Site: brandenburg
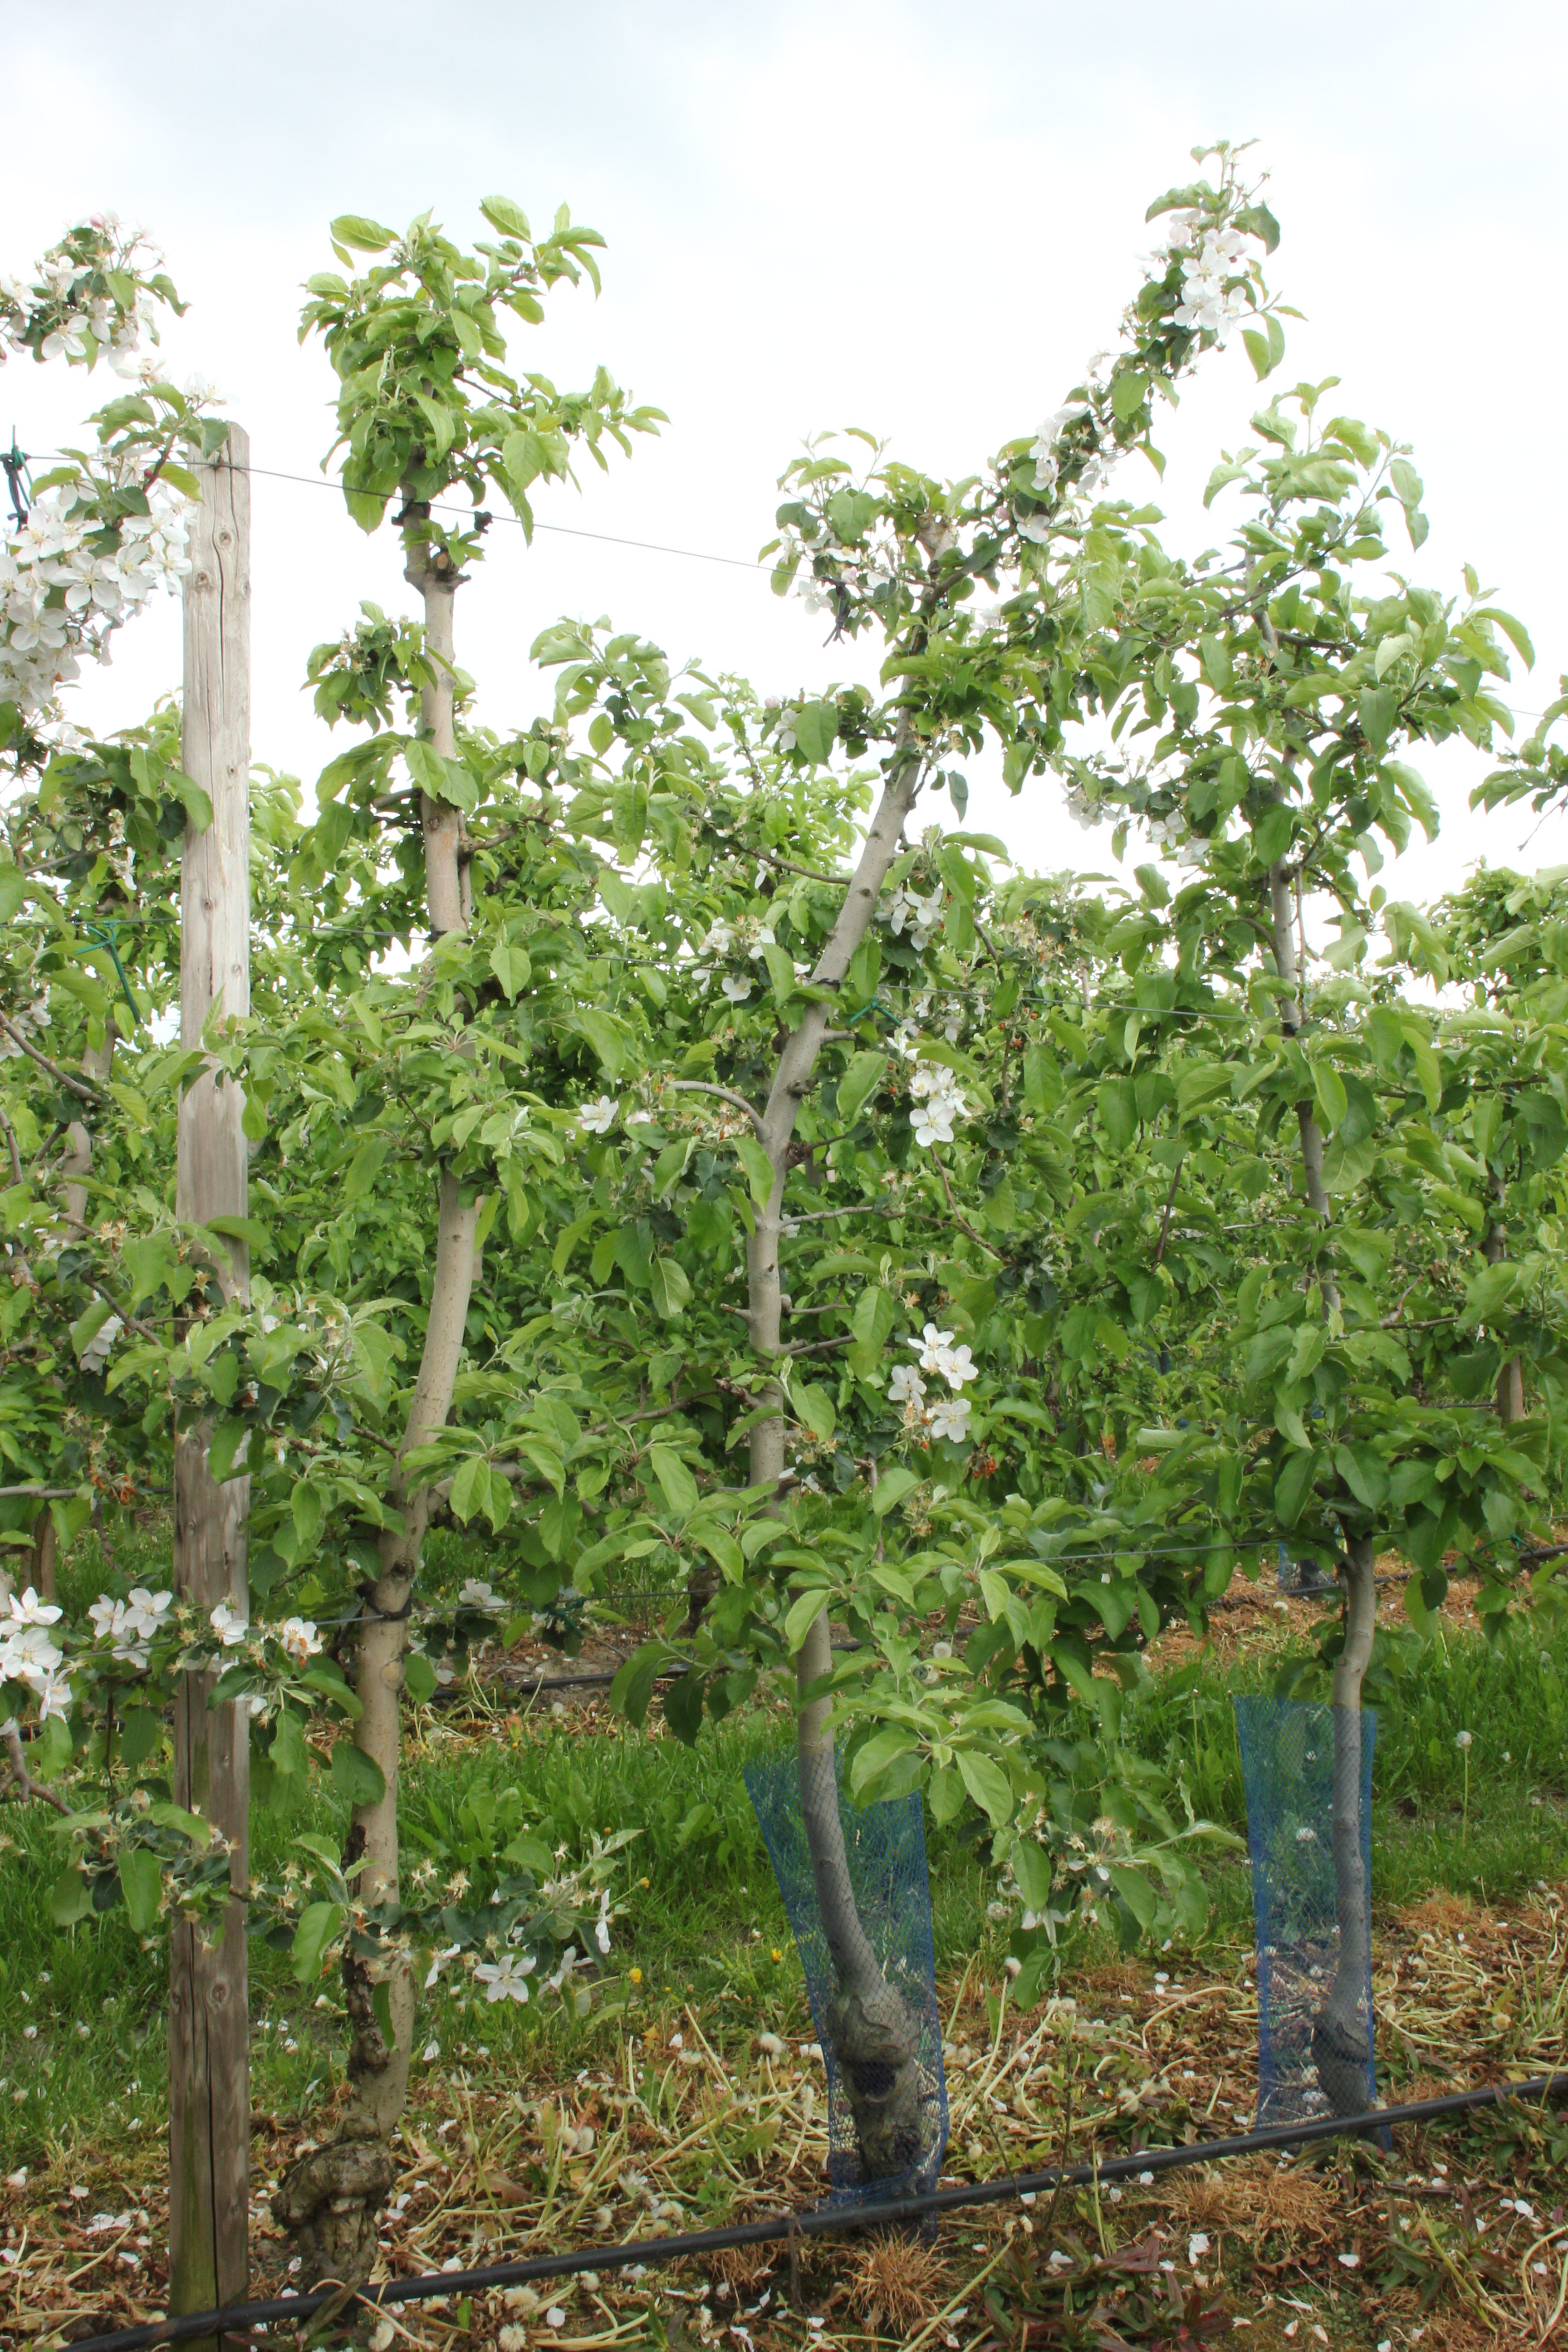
Growth stage (BBCH 67): Flowering